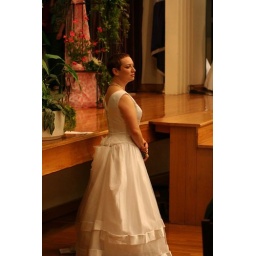
mary standing in her wedding dress at the 2008 bridal show